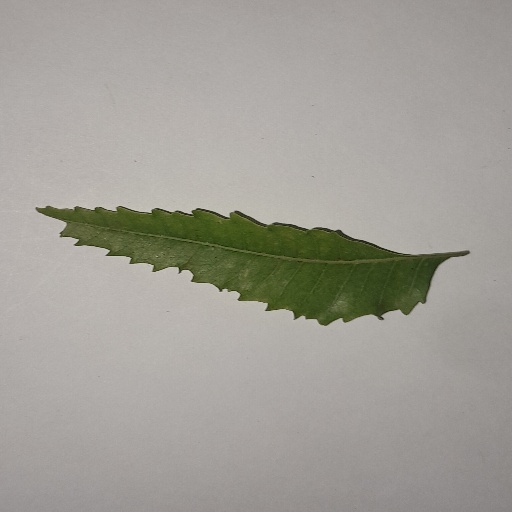
Species: Neem
Leaf condition: Yellow Leaf